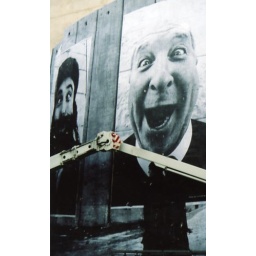
Silly signs on the side of a building in Paris. Not sure what they were advertising.